William Clayton Hackett

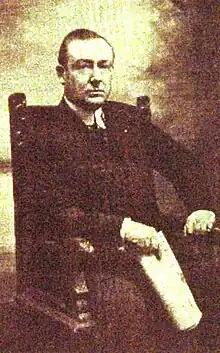
Portrait of Hackett in 1920

William Clayton Hackett (May 5, 1874 – December 10, 1930) was an American politician from Pennsylvania who served in the Pennsylvania State Senate, representing the 18th district from 1915 to 1922 as a Democrat.